Insurrection of Pernambuco

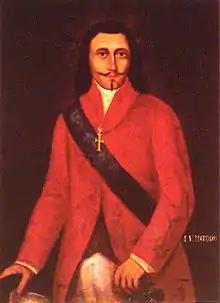
André Vidal de Negreiros.

Once the Anglo-Dutch War was over, the Dutch turned against Portugal. A Dutch fleet blockaded Portugal's main ports while Dutch diplomats negotiated the conditions for peace between Portugal and the Netherlands with Queen Regent Luísa, widow of King John IV. The demands were high: Portugal was to return Pernambuco and the other territories of "New Netherlands" to the Dutch, hand over the Portuguese colonies of Angola and São Tomé and pay a hefty indemnity to the Dutch West India Company. The situation was difficult for Portugal, as they were at war with Spain. However, Portugal did not concede to these demands and the war continued until the marriage of the King of England, Charles II, to Catherine, daughter of King John IV and sister of King Afonso VI, which led England to intervene on Portugal's favor. The signing of a definitive peace, under more dignified conditions for Portugal, finally took place on August 6, 1661, with the Treaty of The Hague, in which "New Netherlands" was "sold" to Portugal for four million "cruzados" (or eight million guilders), to be paid in cash or sugar, tobacco and salt. Also under the terms of the agreement, the Dutch would enjoy customs benefits and commercial freedoms in the territories of the Portuguese empire. In 1662, due to the delay in paying the indemnity, Kochi was taken by the Dutch, breaking the agreement signed. The Dutch, fearful of losing the territories they had already conquered, ended up signing the peace definitively in 1663.